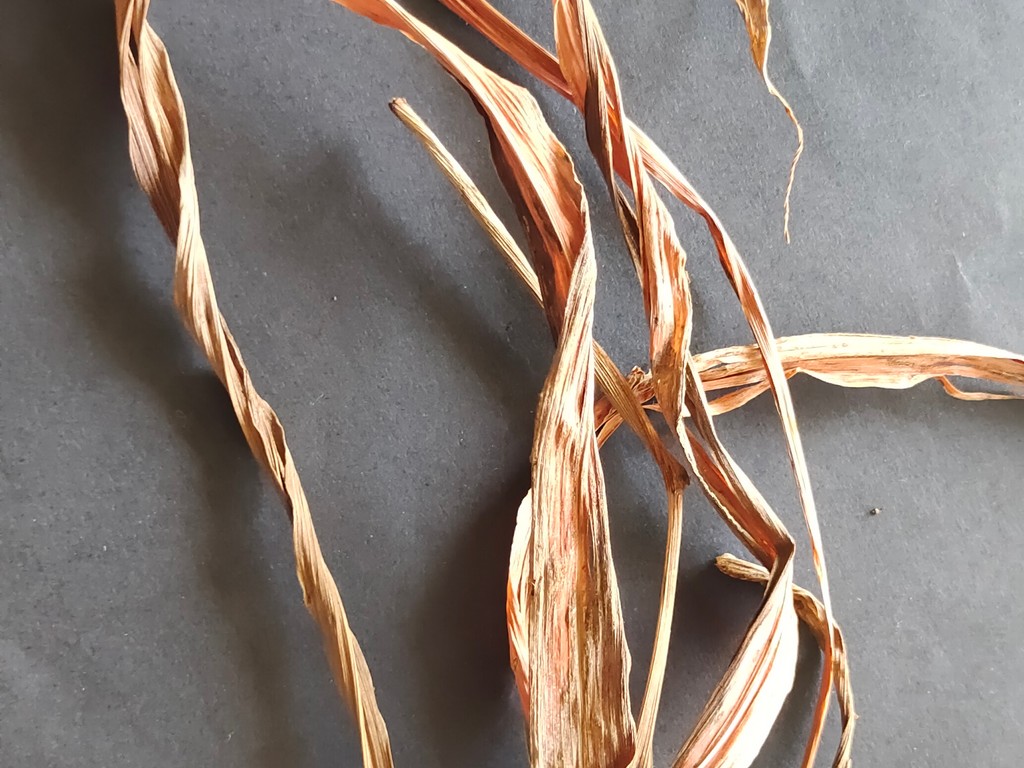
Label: Dried